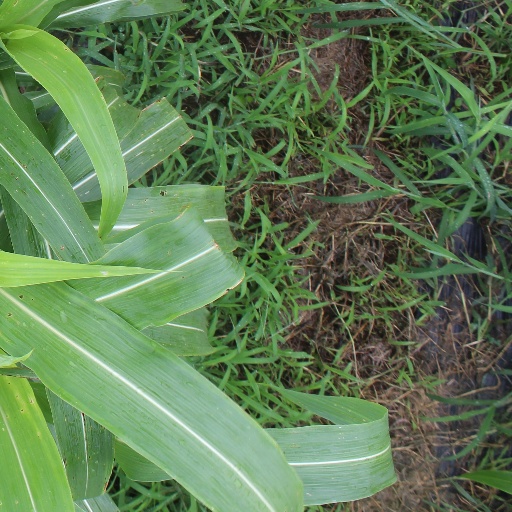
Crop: sorghum